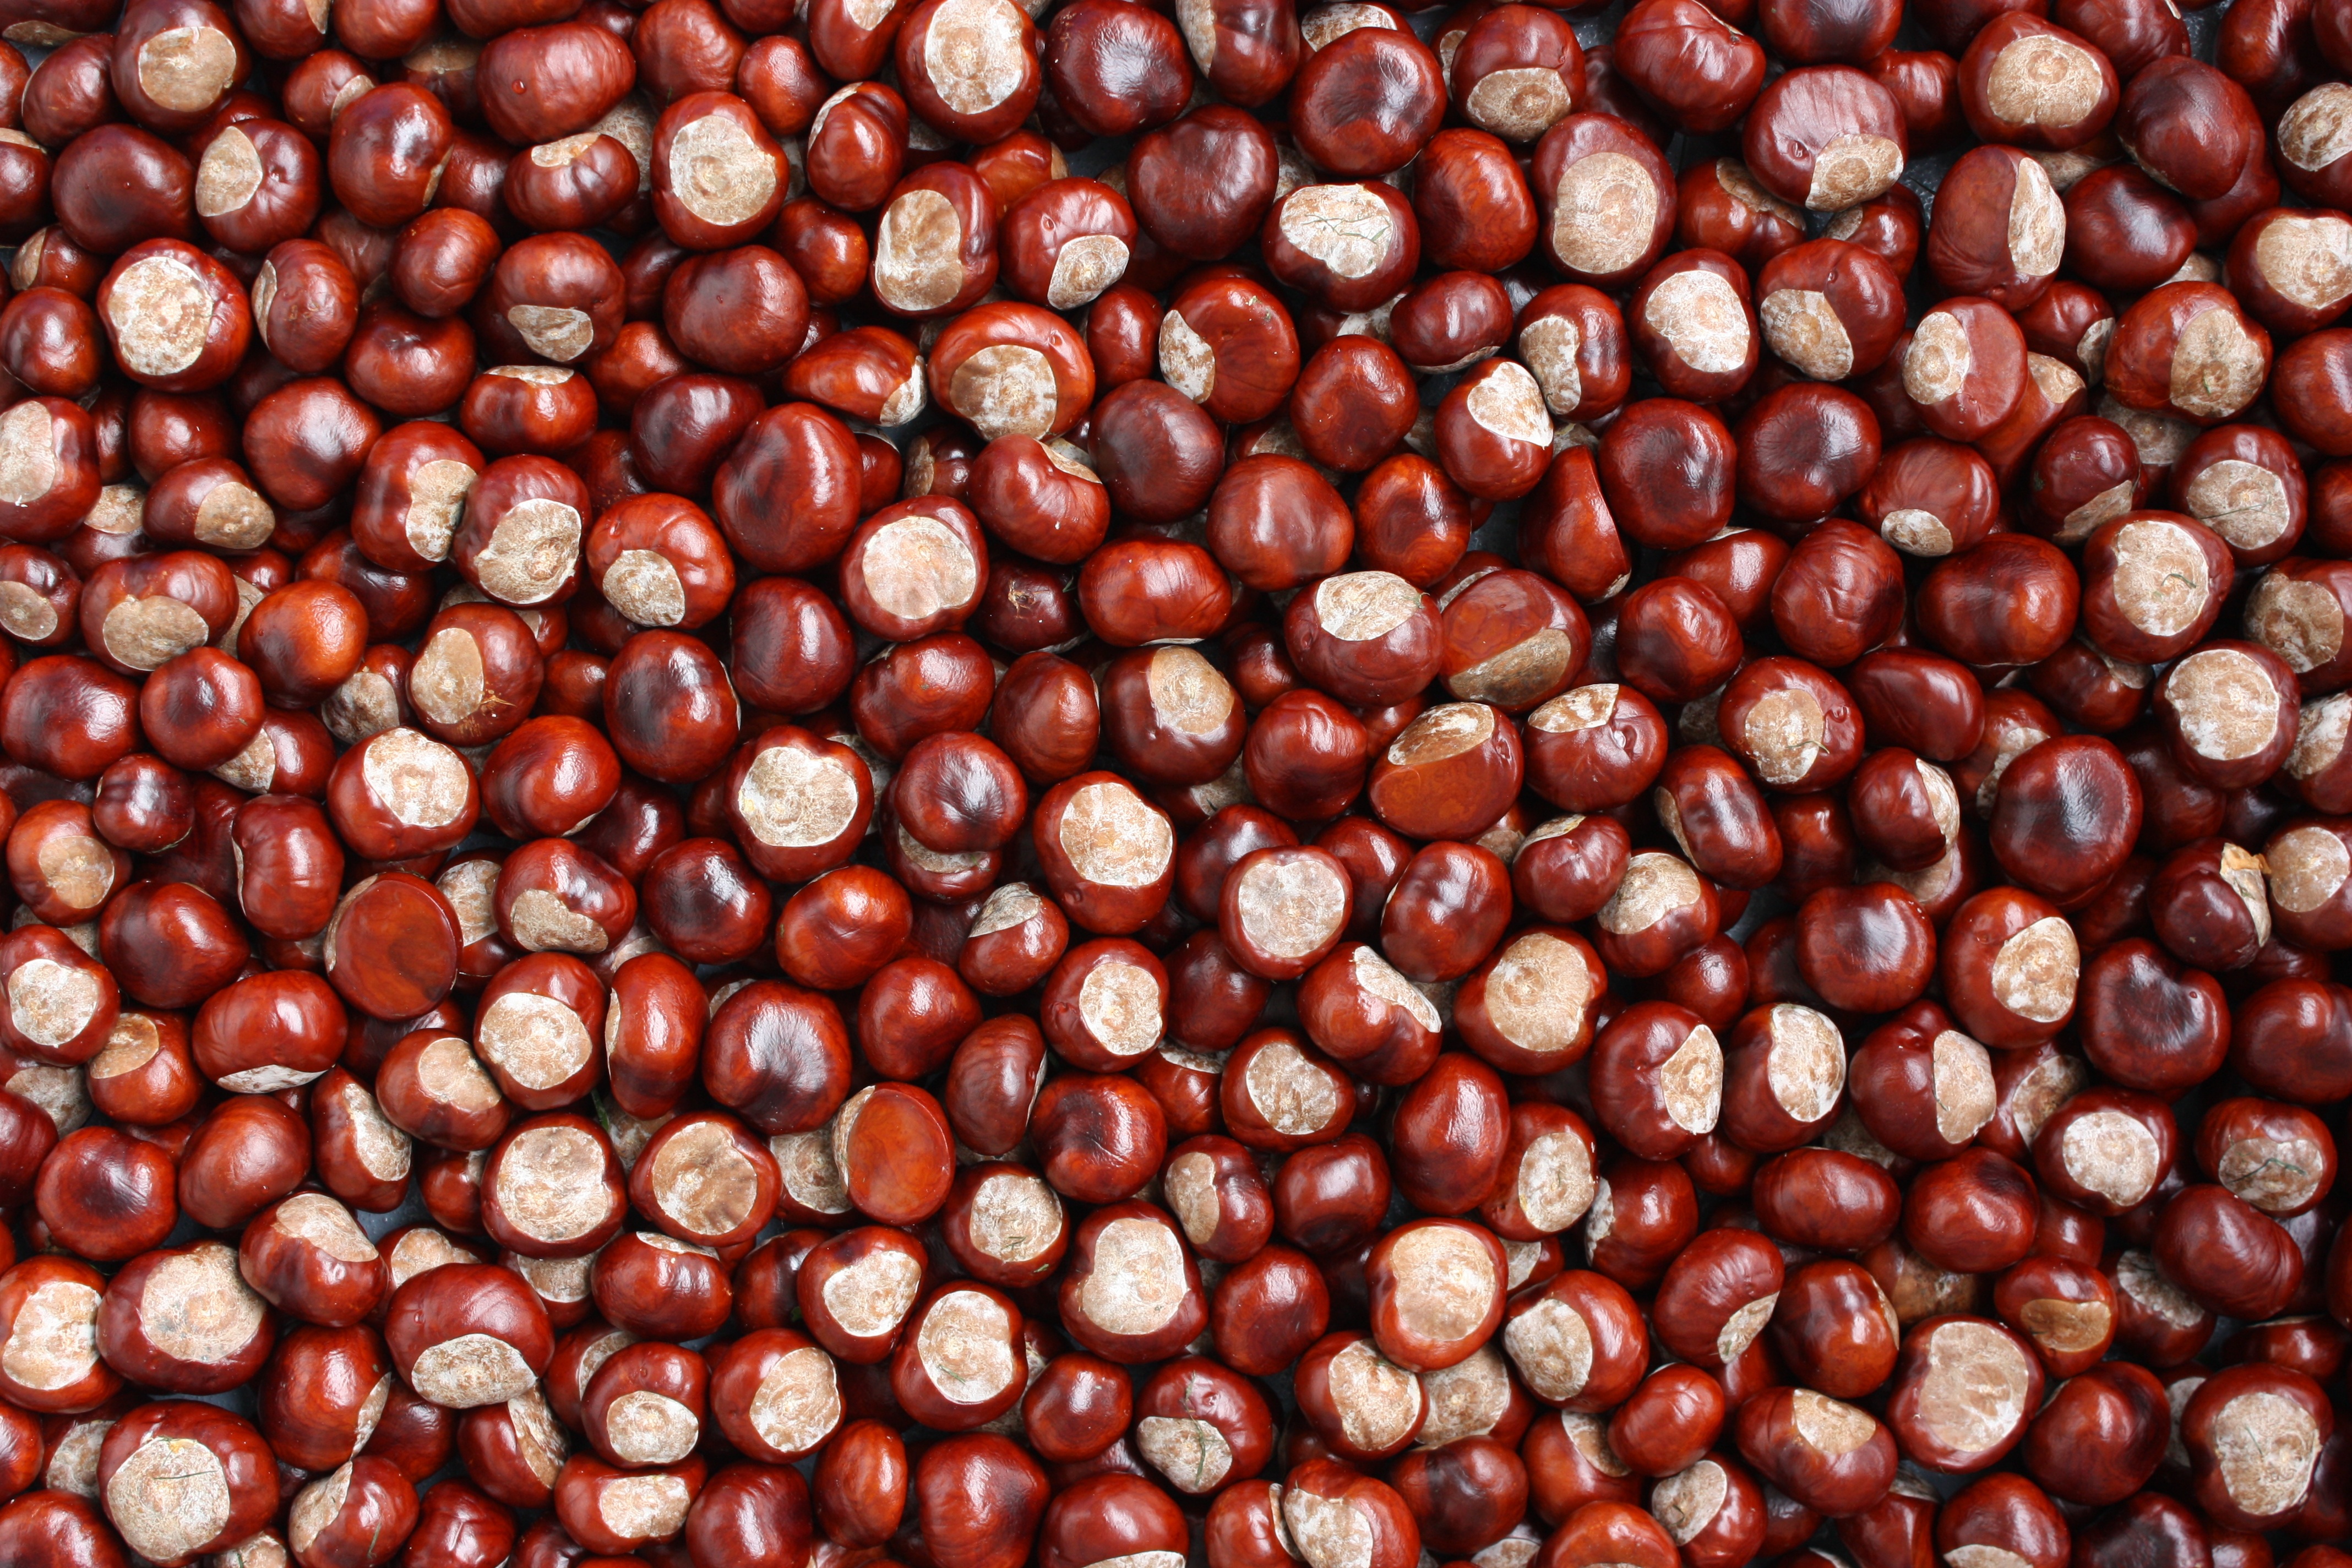
nature, plant, fruit, berry, food, produce, vegetable, crop, background, hazelnut, chestnut, rose hip, pink peppercorn